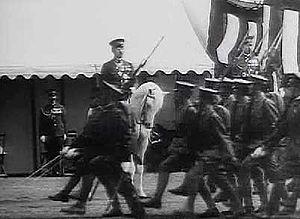
Cet article retrace l'histoire du Japon impérial pendant la première partie de l'ère Shōwa et en décrit l'expansionnisme sur la zone de la « Sphère de coprospérité de la grande Asie orientale ». Mis en œuvre dès l'ère Meiji et poursuivi durant l'ère Taishō, l'expansionnisme japonais s'intensifia durant l'ère Shōwa, jusqu'à aboutir à une guerre ouverte dans l'ensemble de l'Asie. La défaite militaire du Japon en 1945 vint mettre un terme à son expansionnisme militaire.